Radnorshire

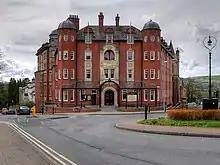
The former Gwalia Hotel in Ithon Road, Llandrindod Wells: headquarters of Radnorshire County Council from 1950 to 1974

Prior to the creation of Radnorshire County Council in 1889, the county was administered by its court of quarter sessions, which initially alternated between New Radnor and Rhayader, then between New Radnor and Presteigne, before settling at Presteigne alone. A Shire Hall was built in Presteigne in 1542 and rebuilt in 1829, which served as the main administrative building for the county. When the county council was established, during preliminary meetings before the council formally came into being on 1 April 1889, it was decided by 12 votes to 11 that the county council would not meet at Presteigne but in Llandrindod Wells. The Shire Hall in Presteigne continued to serve as a courthouse until the 1990s.